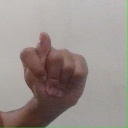
अक्षर: ट